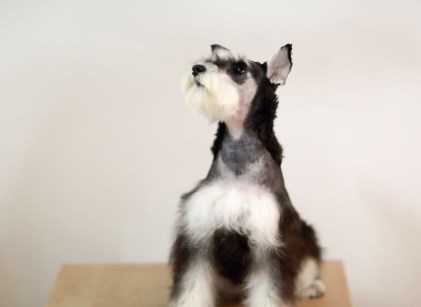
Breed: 2342-n000102-miniature_schnauzer